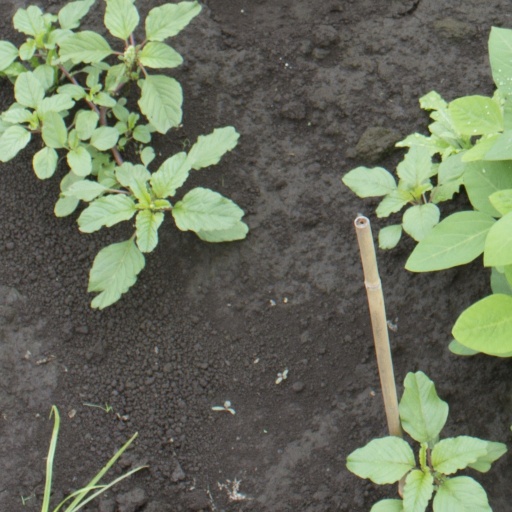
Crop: soybean